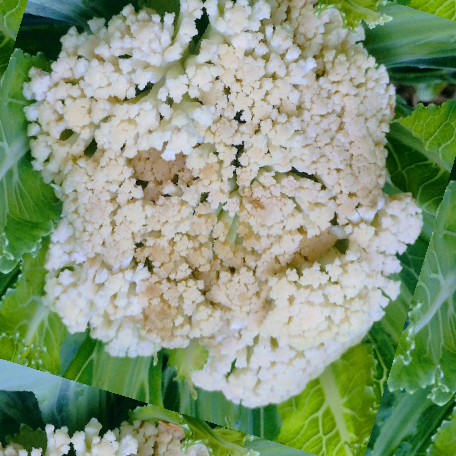
Label: Bacterial spot rot